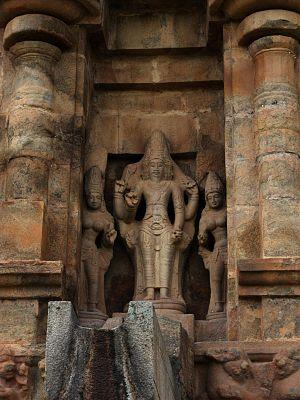
Gangaikondacholapuram, à 30 km de Kumbakonam et à 70 km de Tanjavur, est une ancienne capitale de l'empire Chola construite par le roi Rajendra Iᵉʳ vers 1025, pour commémorer sa victoire sur les Pala du Bengale et sur les dynasties des Ganga de l'Est. Une inscription indique que le roi Rajendra aurait ordonné aux princes vaincus au Bengale de transporter l'eau sacrée du Gange dans sa nouvelle capitale où il aurait fait bâtir un immense réservoir pour la conserver.